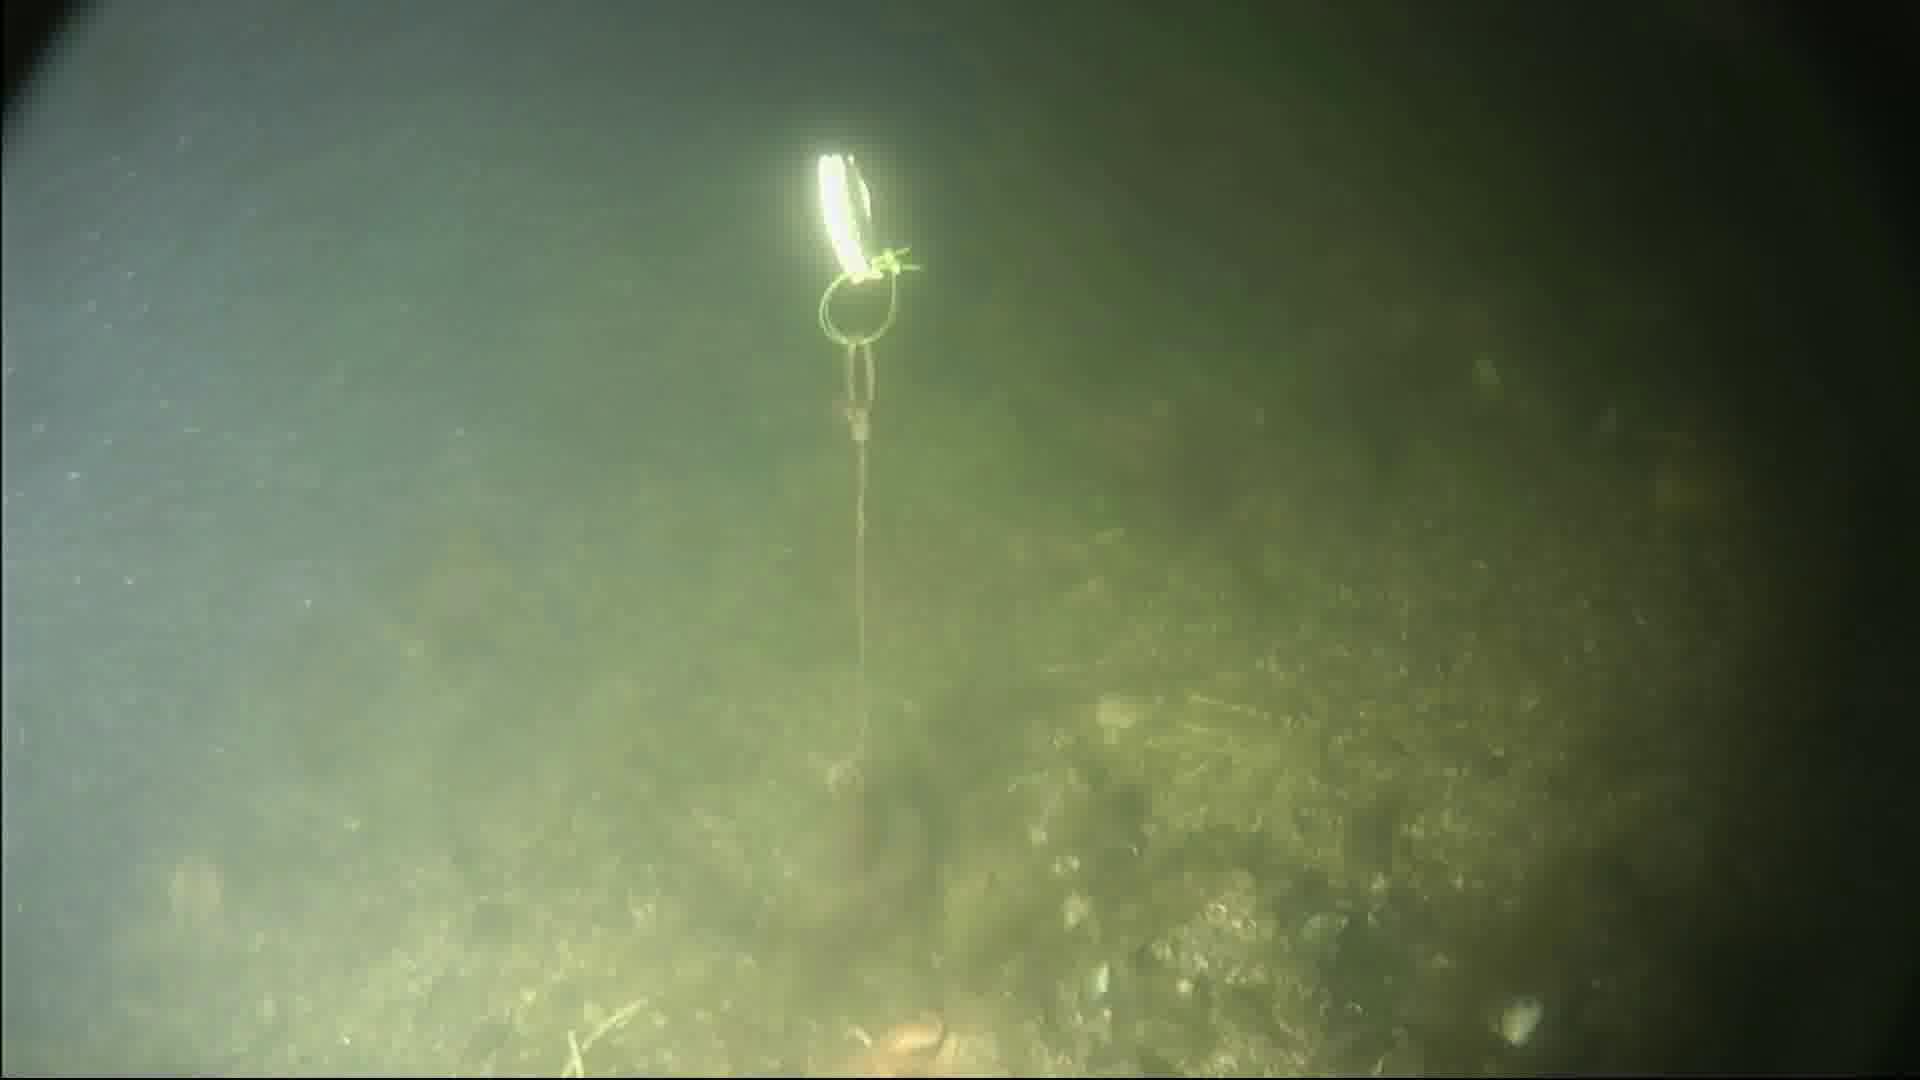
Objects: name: starfish
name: crab